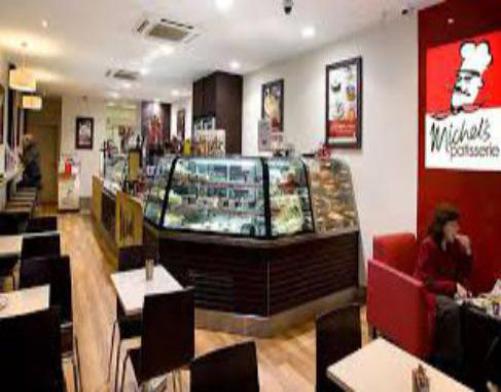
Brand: michel's patisserie
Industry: Food